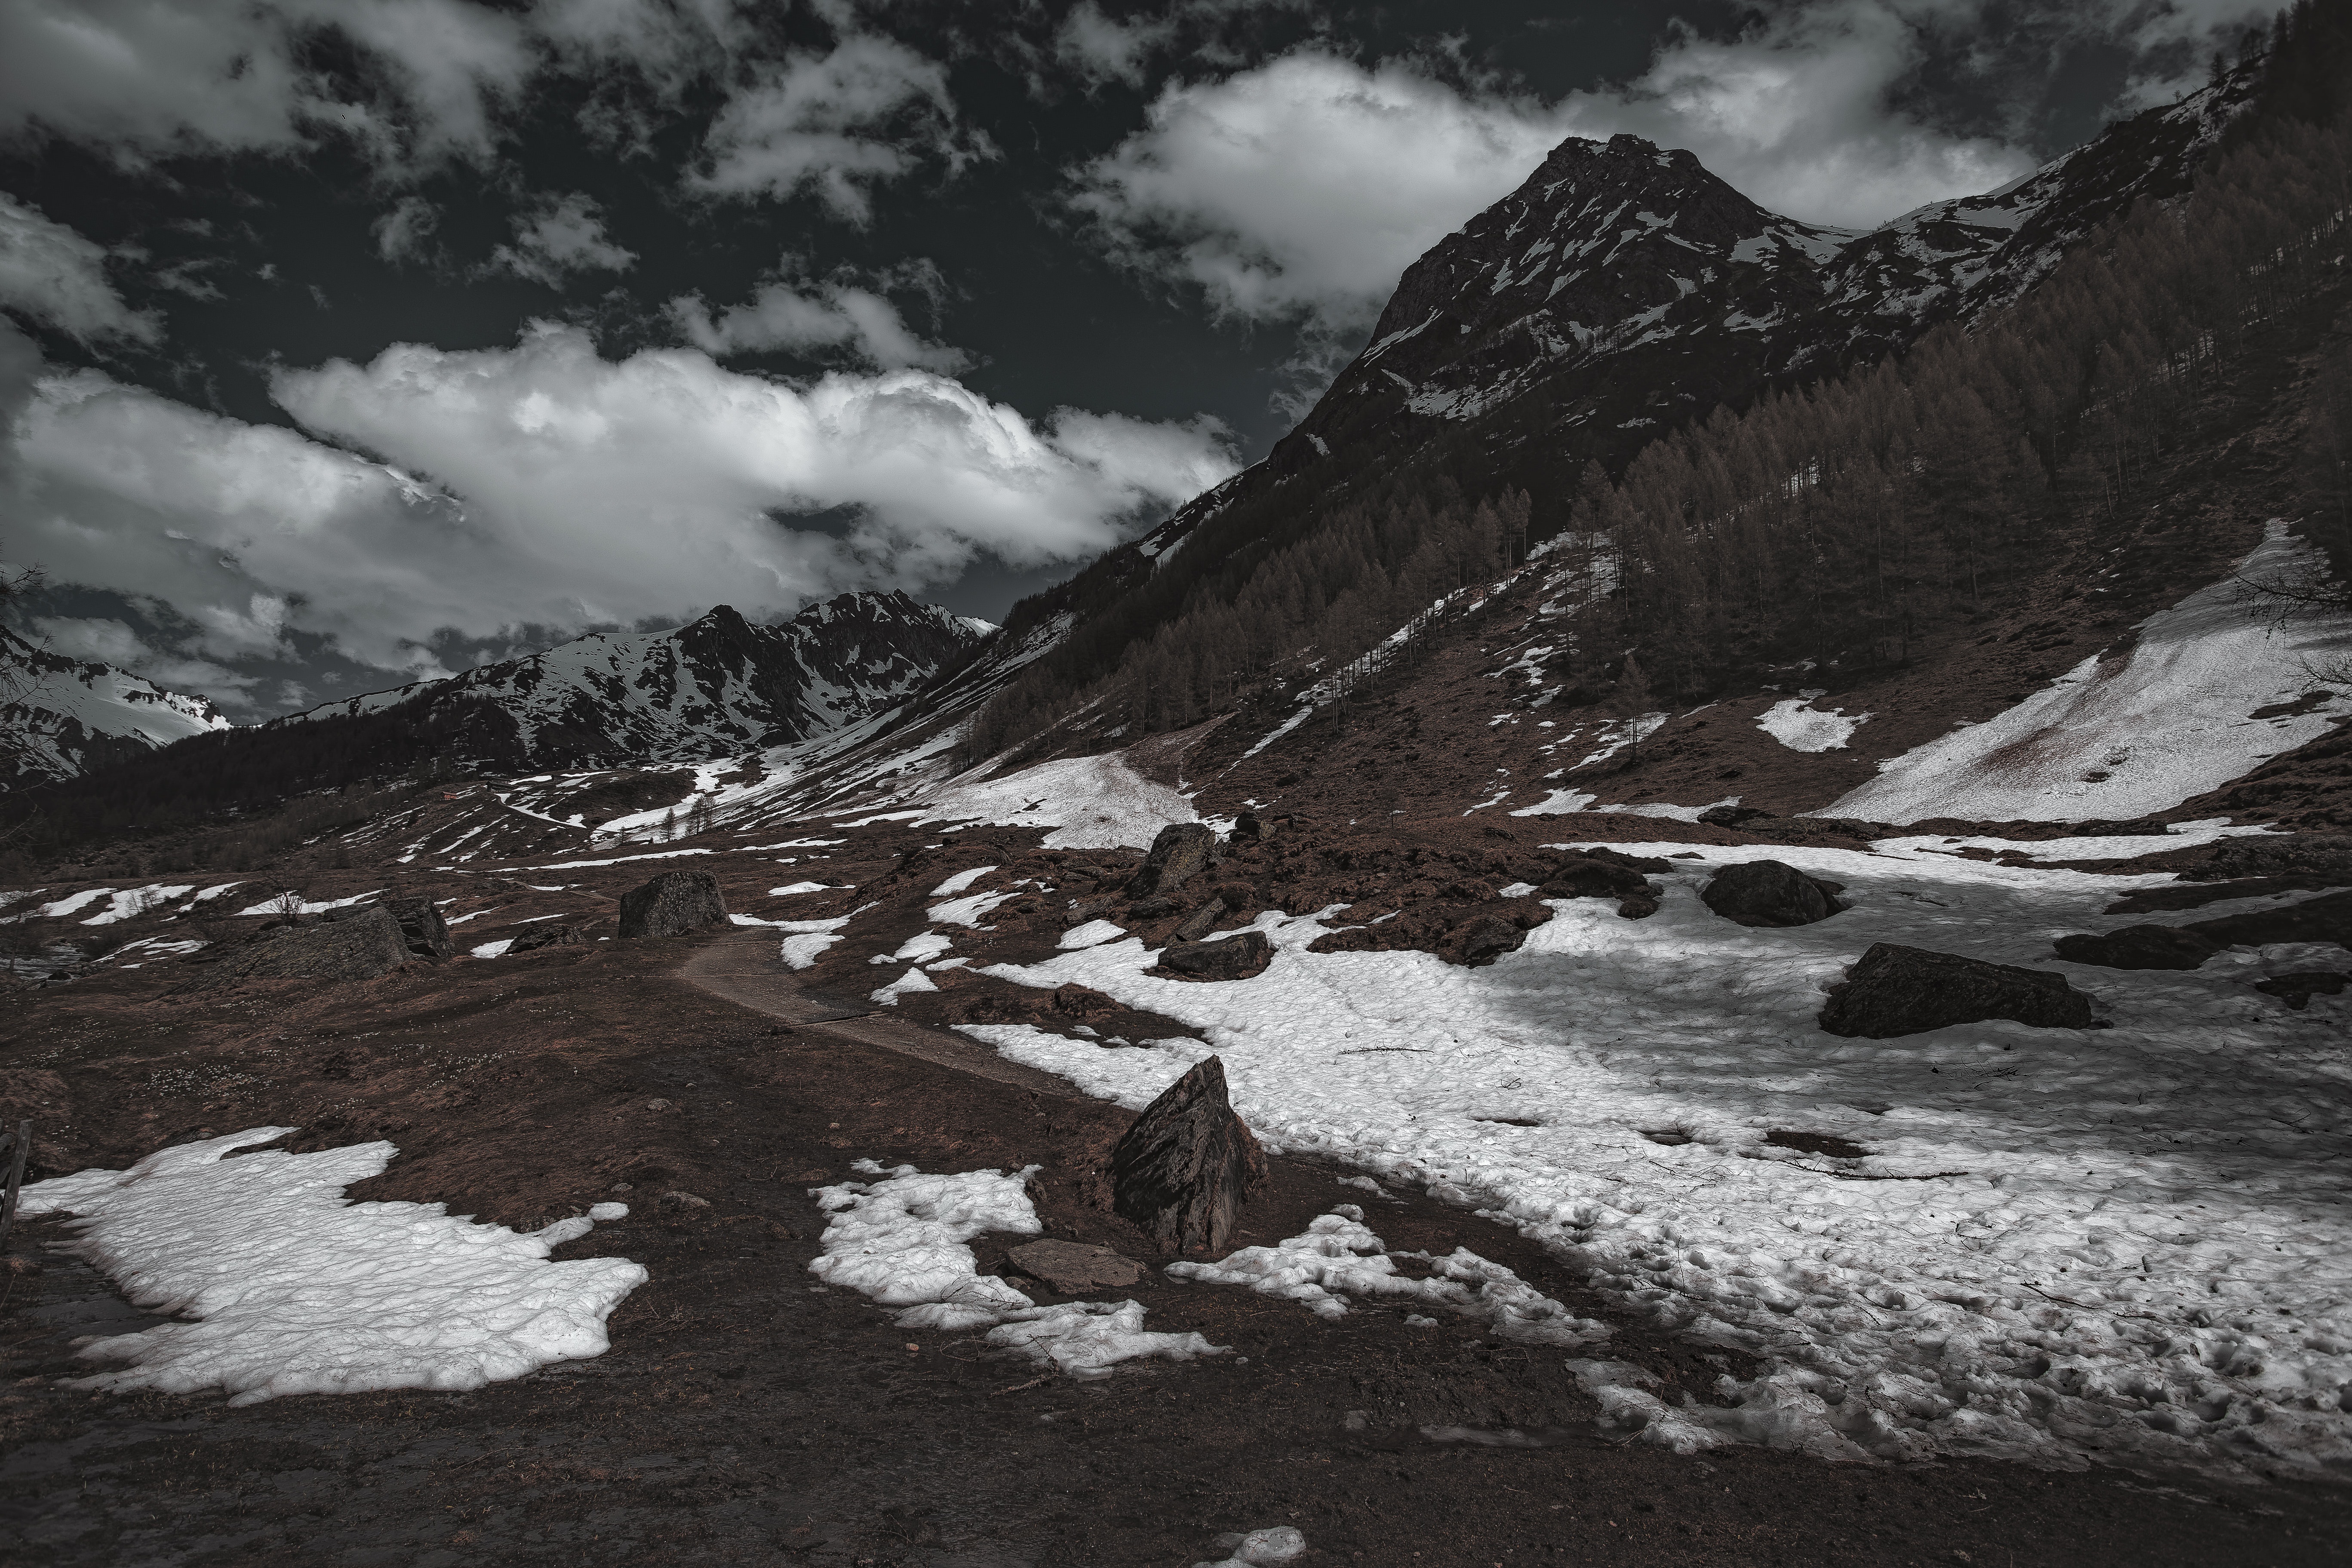
mountainous landforms, mountain, mountain range, highland, natural landscape, black and white, geological phenomenon, wilderness, moraine, glacial landform, alps, sky, monochrome photography, ridge, cirque, summit, massif, valley, fell, mountain pass, photography, landscape, monochrome, stock photography, glacier, nunatak, terrain, ar te, rock, world, ice cap